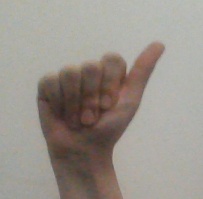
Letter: dhad